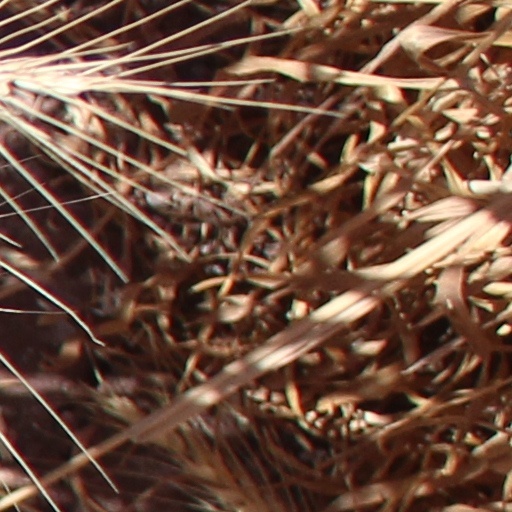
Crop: wheat